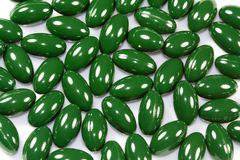
Label: plastic